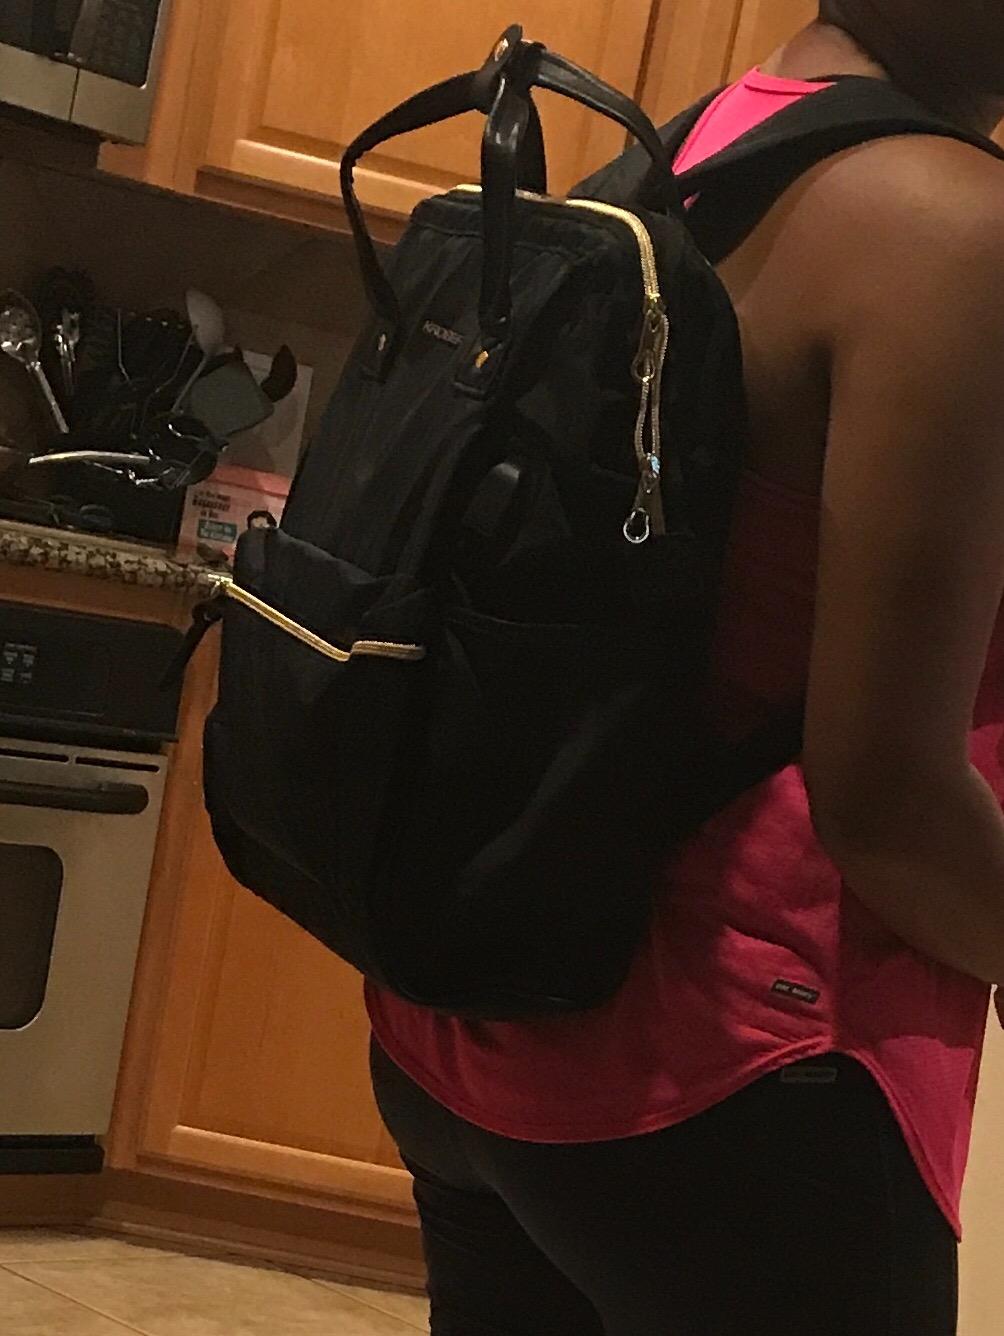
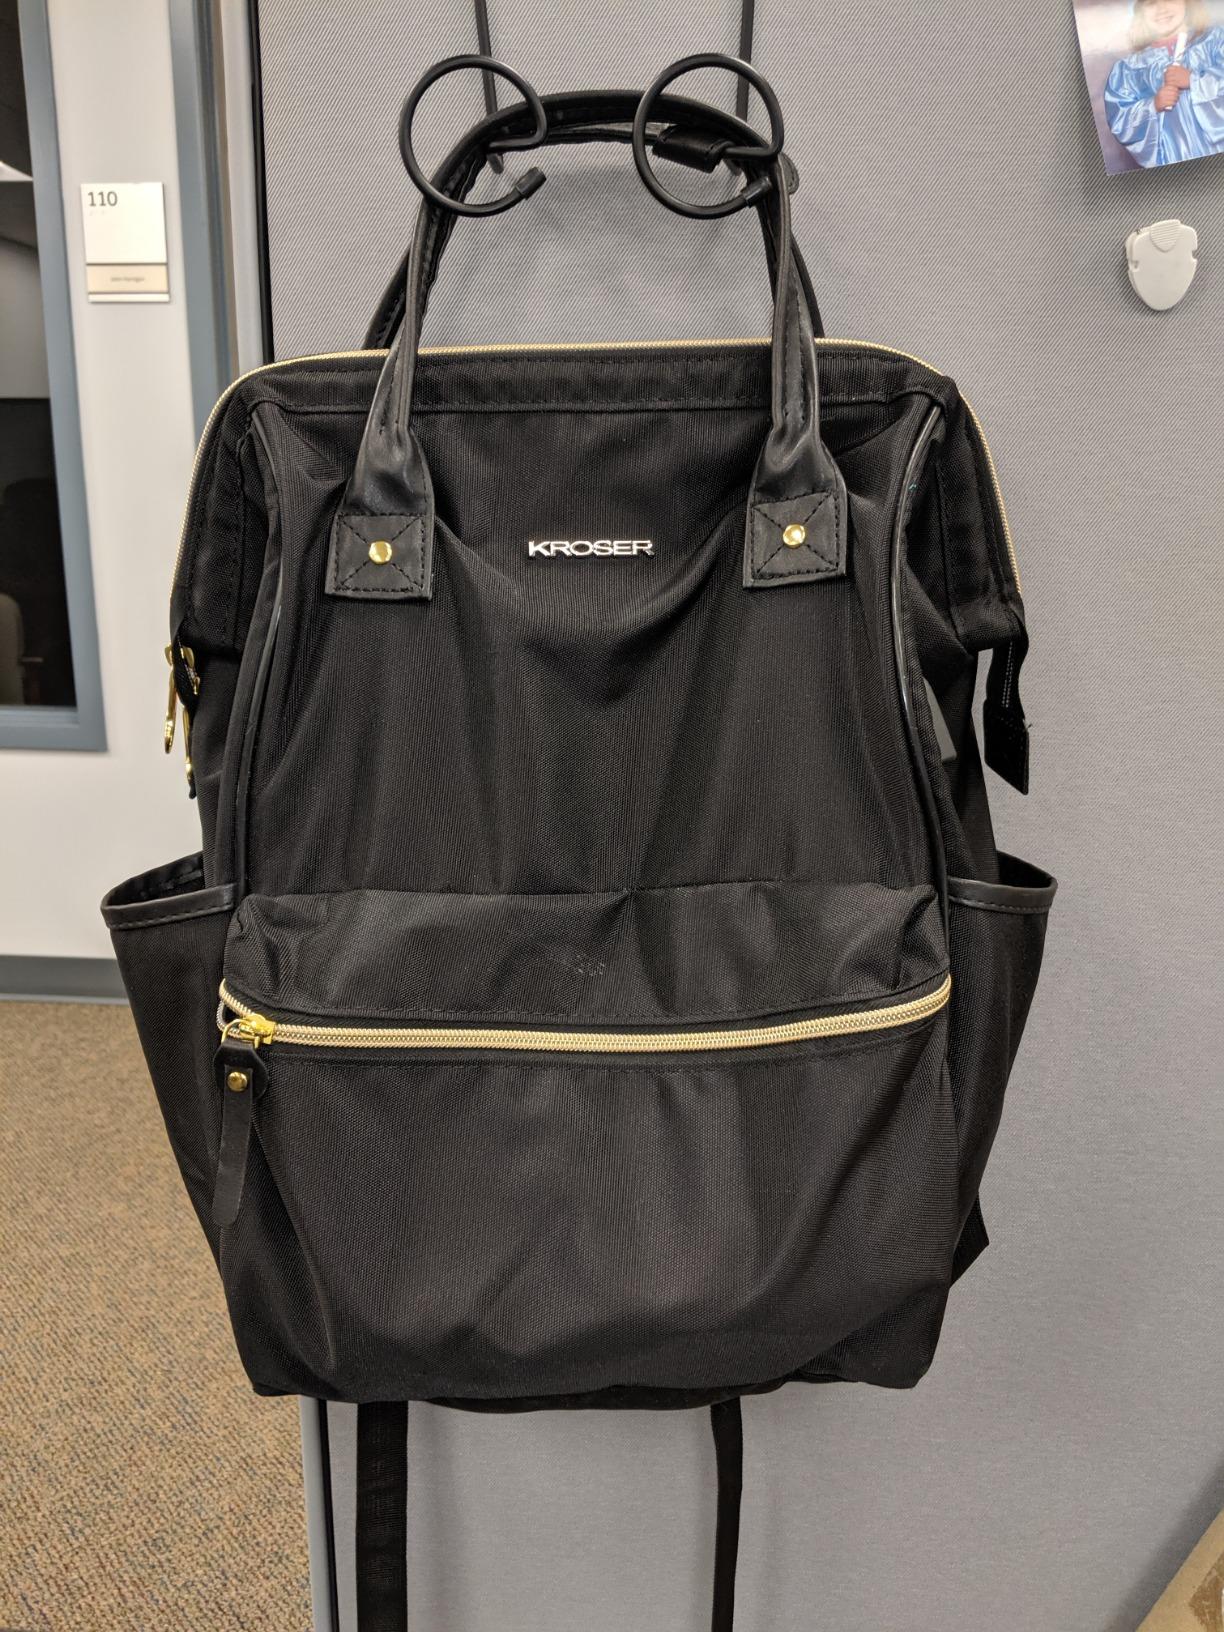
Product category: bag
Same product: yes